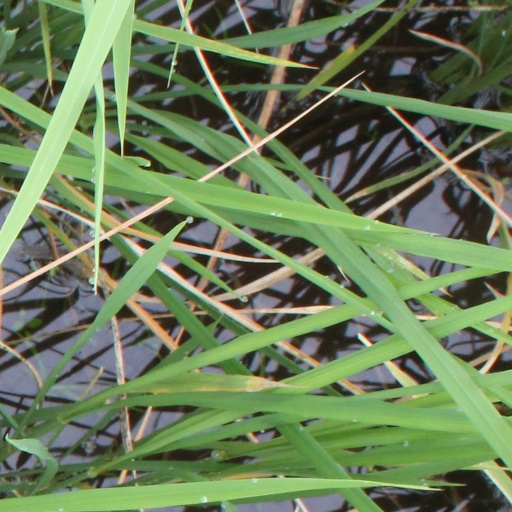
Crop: rice